Indian Chamber of Commerce

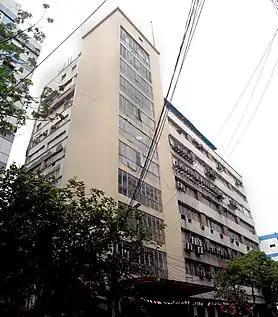
The Indian Chamber of Commerce Headquarter in Kolkata, India

It was founded by pioneering Indian Industrialists based in Calcutta during British Raj, led by Ghanshyam Das Birla. They also have offices in New Delhi, Mumbai, Chennai, Guwahati, Bhubaneshwar, Bengaluru, Hyderabad, Agartala, Siliguri, Ranchi and Patna. It opened its first international office in Rome, Italy in 2023 appointing Vas Shenoy as its Chief Representative. The Chamber was also closely associated with the Indian Freedom Movement.